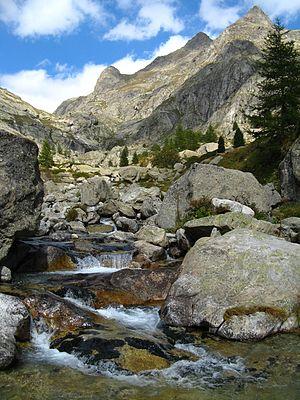
La Gordolasque, à l'entrée du Parc National du Mercantour (Alpes-Maritimes)
La Gordolasque est une rivière du massif du Mercantour, dans le département des Alpes-Maritimes, en région Provence-Alpes-Côte d'Azur, et un affluent de la rivière la Vésubie, donc un sous-affluent du fleuve le Var.
Belle et Sébastien est un feuilleton télévisé français en treize épisodes de 26 minutes, en noir et blanc, écrit et réalisé par Cécile Aubry et diffusé à partir du 26 septembre 1965 sur la première chaîne de l'ORTF. Le feuilleton fut suivi par deux autres saisons : Sébastien parmi les hommes puis Sébastien et la Mary-Morgane.